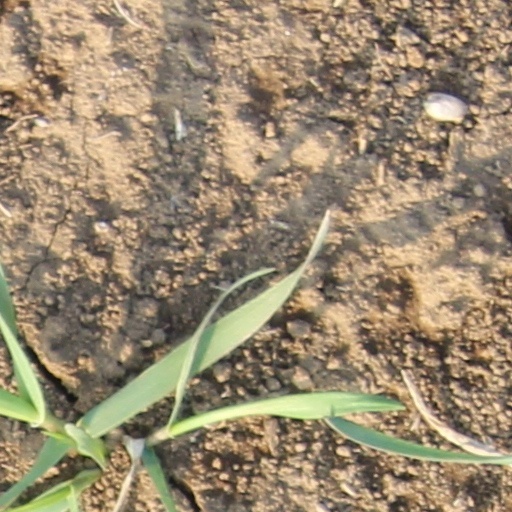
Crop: wheat